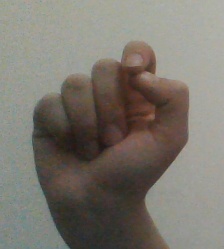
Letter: fa